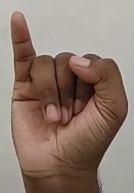
ASL sign: I